Francisco Garcés

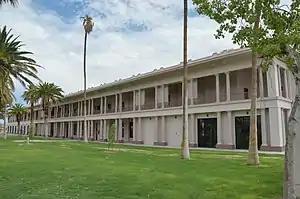
El Garces Hotel in Needles, CA, built in 1908 and named for Garcés.

The El Garces Hotel, named in Francisco Garcés' honor, is the historic 1908 Santa Fe Railroad station and Harvey House hotel 'oasis' located in the City of Needles. It is located in eastern California above the Colorado River, a site Garcés passed through during the 1776 Anza expedition. The El Garces Hotel was built by the Santa Fe Railroad under contract with the Fred Harvey Company. It is designed in an elegant Neoclassical and Beaux-Arts style, and the El Garces was considered the "Crown Jewel" of the entire Fred Harvey chain.